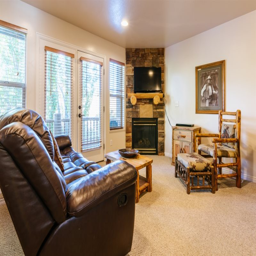
living room as you enter building function